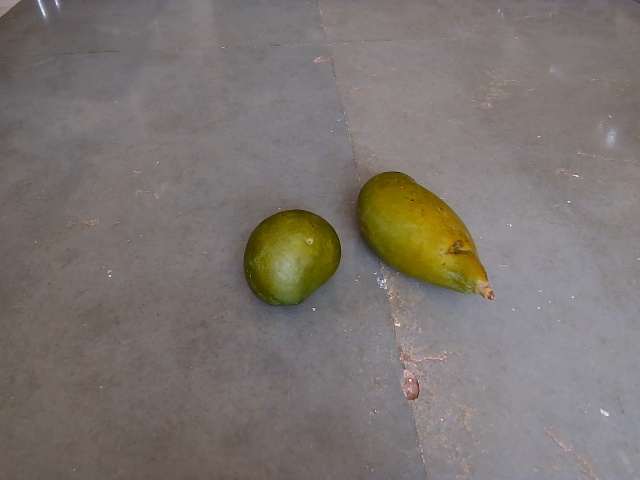
Label: Raw_Mango